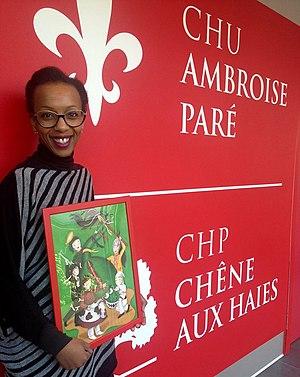
Joëlle Kapompole au CHUP Ambroise Paré
Joëlle Kapompole est une femme politique belge et membre du Parti socialiste. Elle est conseillère communale, cheffe du groupe PS, à la Ville de Mons, députée wallonne et députée au Parlement de la Fédération Wallonie-Bruxelles. Elle est présidente de la Commission du budget, de l'énergie et du climat au Parlement wallon et membre effective de la Commission de l'enseignement supérieur à la Fédération Wallonie-Bruxelles.